MRT Line 3 (Metro Manila)

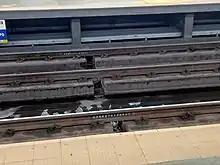
A vital aspect of the rehabilitation of the line was the replacement of worn-out rails.

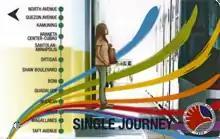

Due to the high ridership of the line, a proposal under study by the DOTC and NEDA proposed to double the current capacity by acquiring additional light rail vehicles to accommodate over 520,000 passengers a day.